History of Speyer

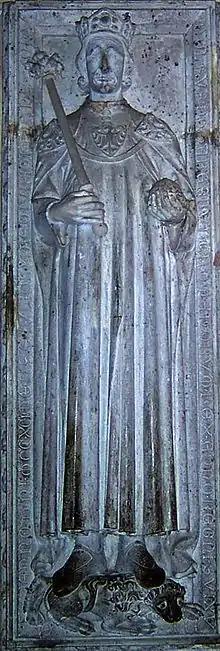
Rudolf of Habsburg, tomb slab in Speyer Cathedral

In the eyes of the collegiate endowments, it was the bishops' leniency towards the city that caused the erosion of church power in the city. This leniency was vehemently opposed, especially by the cathedral chapter which felt impaired by the octroi levied by the city. Bishop Henry of Leiningen had yielded to the city the right to collect octroi on wine for 5 years. In return, the city council abstained from the free election of the council which had been conceded to it long ago. Yet, for the collegiate endowments this concession by the bishop went too far and in 1264 they formed an alliance against this agreement. The occasion was that citizens of Speyer allegedly destroyed buildings and plantations of the endowment clergy and that the church felt exposed to harassment. As a counter measure they decided that neither council members, other citizens or their relatives down to the fourth generation would be allowed to become canons or friars of the Speyer church or to receive benefices. The octroi still would not be paid. In 1264/65 some council members and citizens revolted, in part also against the council's compliance with the bishop. Not only the endowment clergy but also the episcopalian court house, citizens and Jews were subject to violence. This revolt constituted the first open and serious resistance of at least a part of the citizenry against the bishop and the clergy. The leaders with their families and backers were banished from the city in December 1265 and found refuge with the Count of Leiningen. Yet, the tension between clergy and citizenry continued.